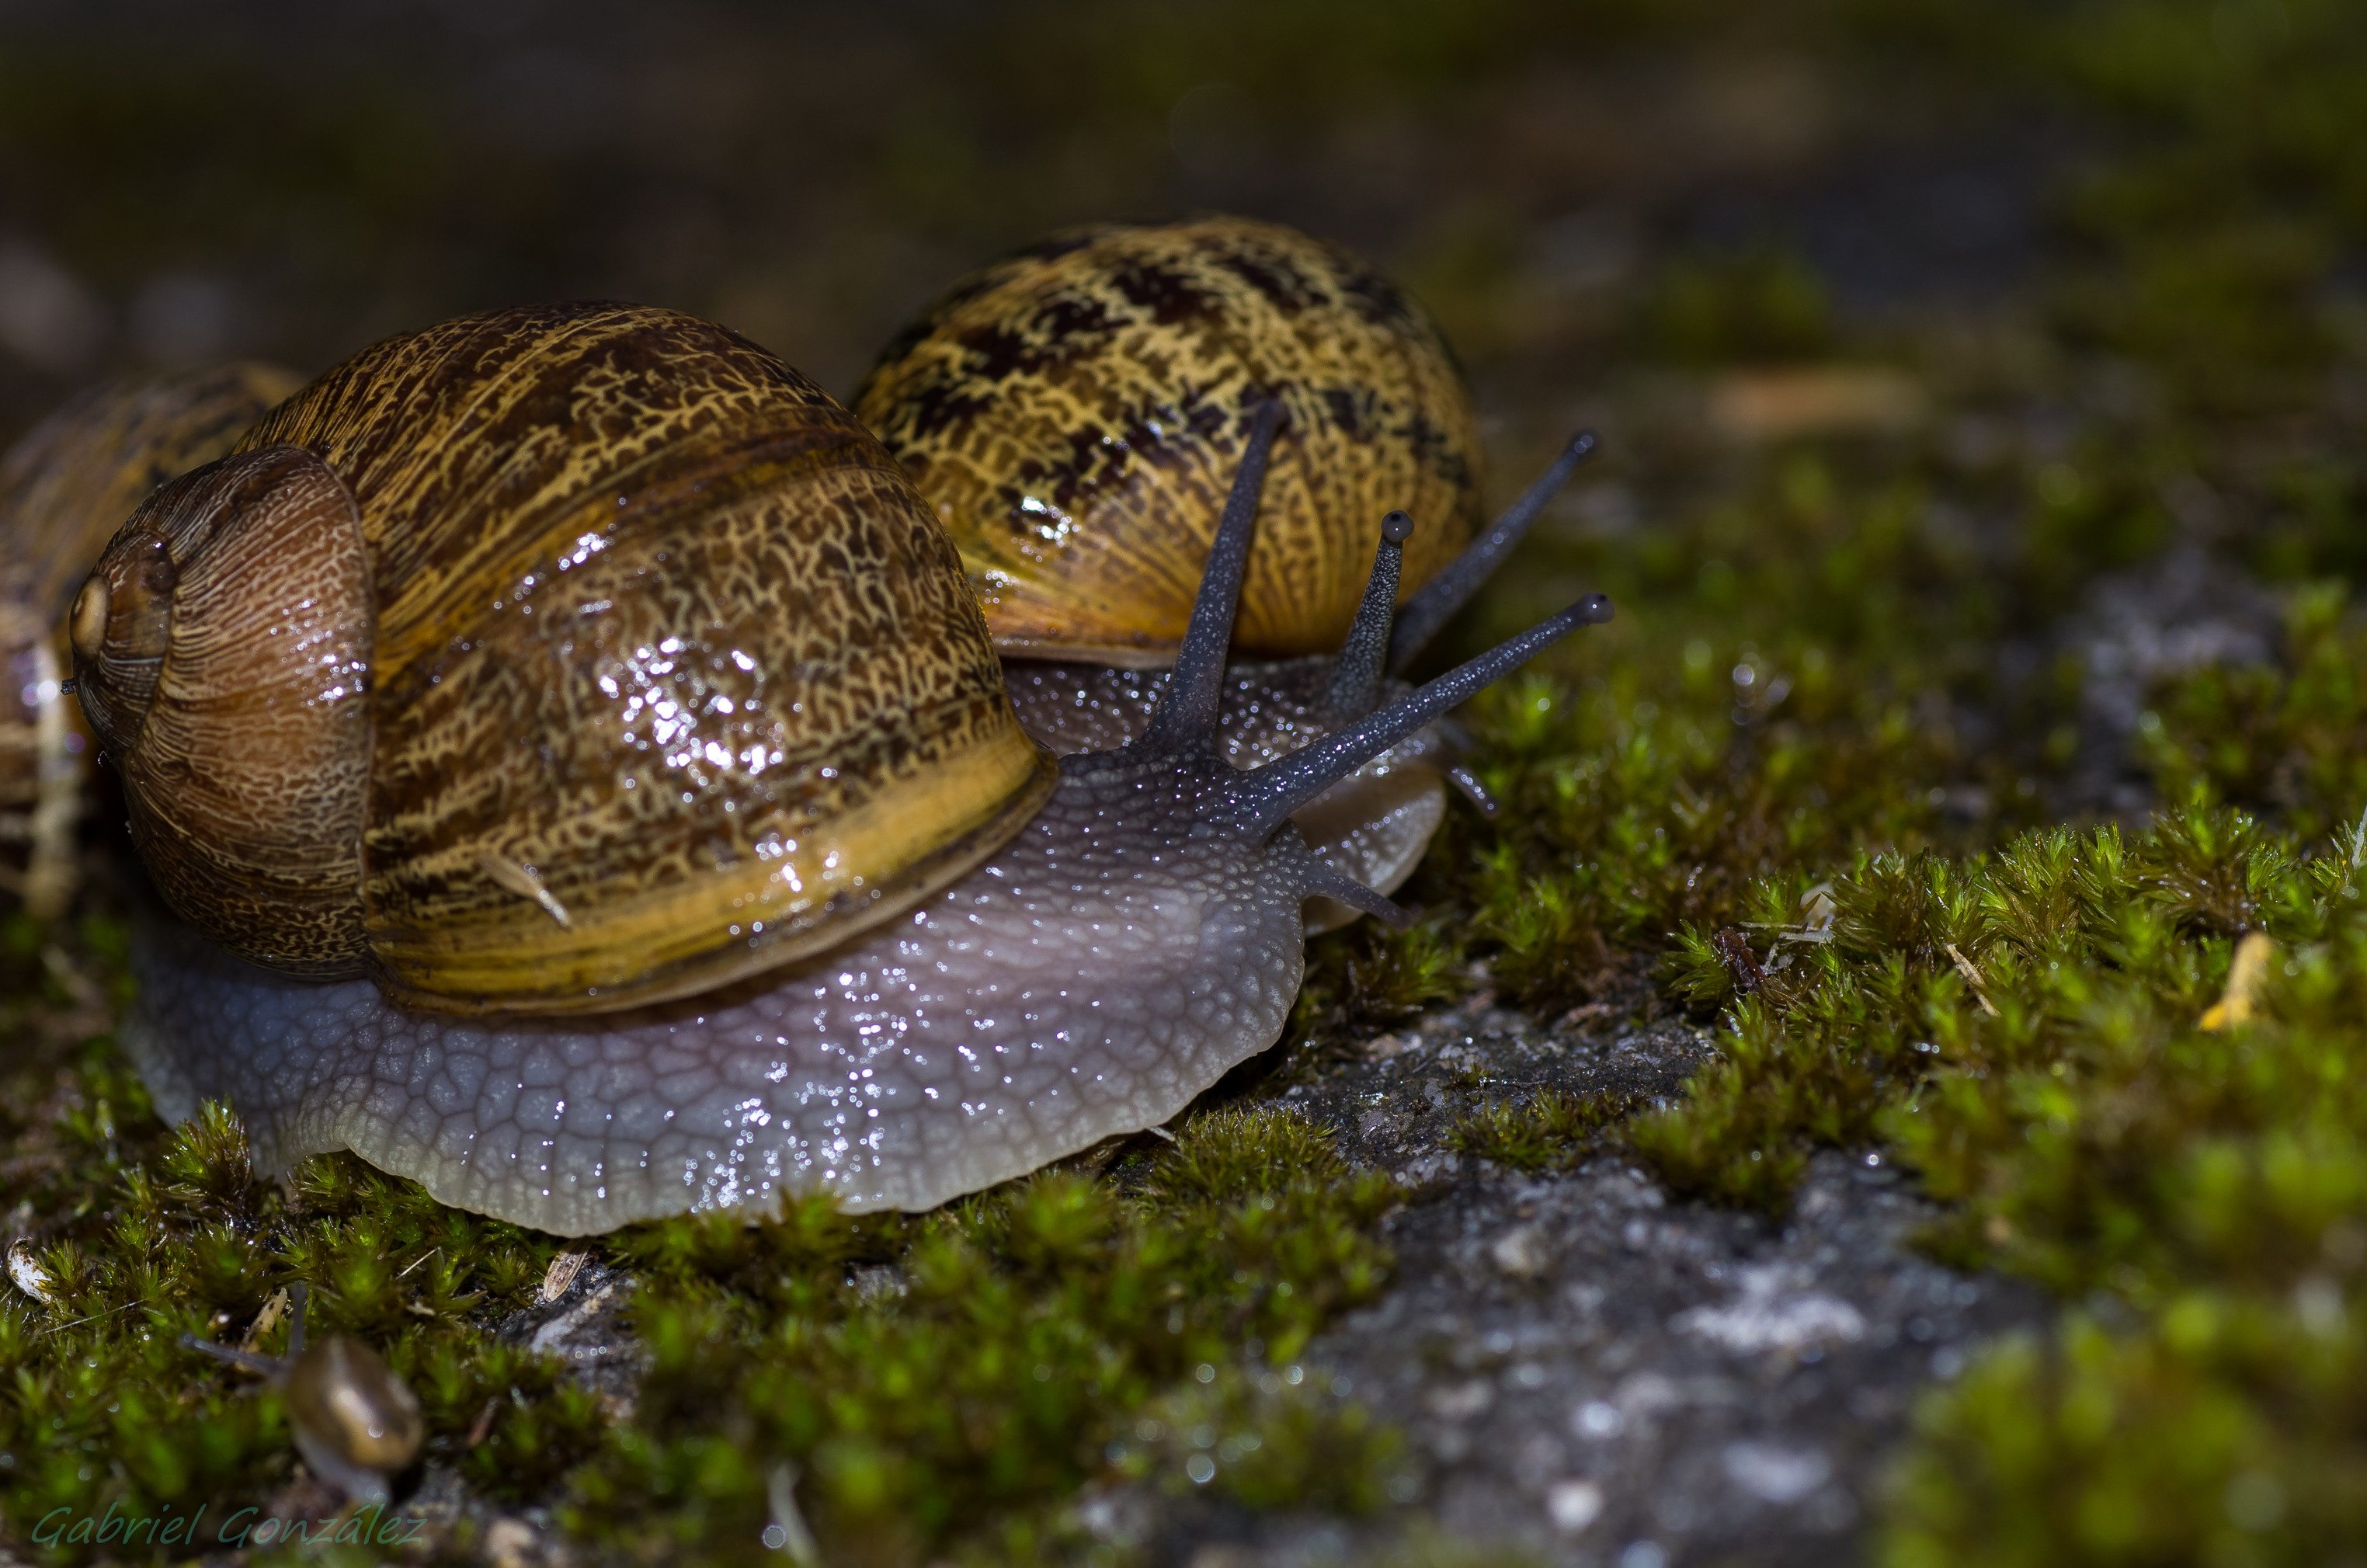
nature, wildlife, macro, biology, fauna, invertebrate, close up, snail, animals, naturaleza, tamron90mm, molluscs, snails, ggl1, gaby1, xovesphoto, animales, caracoles, pentaxk5, gphoto, macro photography, sea snail, marine biology, snails and slugs